Hind Dekker-Abdulaziz

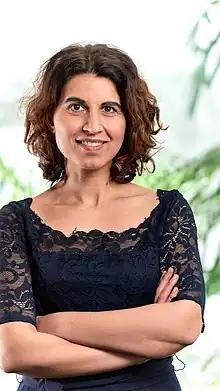
Hind Dekker-Abdulaziz in 2021.

Hind Dekker-Abdulaziz (born 28 September 1981) is an Iraqi-born Dutch politician from Democrats 66.